G-Funk (film)

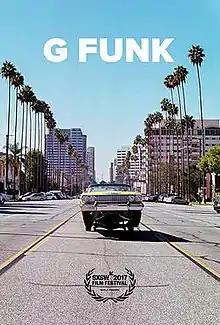

G-Funk is a 2017 documentary film distributed by YouTube Premium. The film uses previously unreleased archival footage to describe the rise of G-Funk in the early 1990s. It features interviews with Warren G, Snoop Dogg, Chuck D, Ice Cube, Ice-T, Too Short, The D.O.C., Wiz Khalifa and others. The film was produced by Gary Ousdahl, Warren G, Rafael Chavez and Bob Ruggeri.